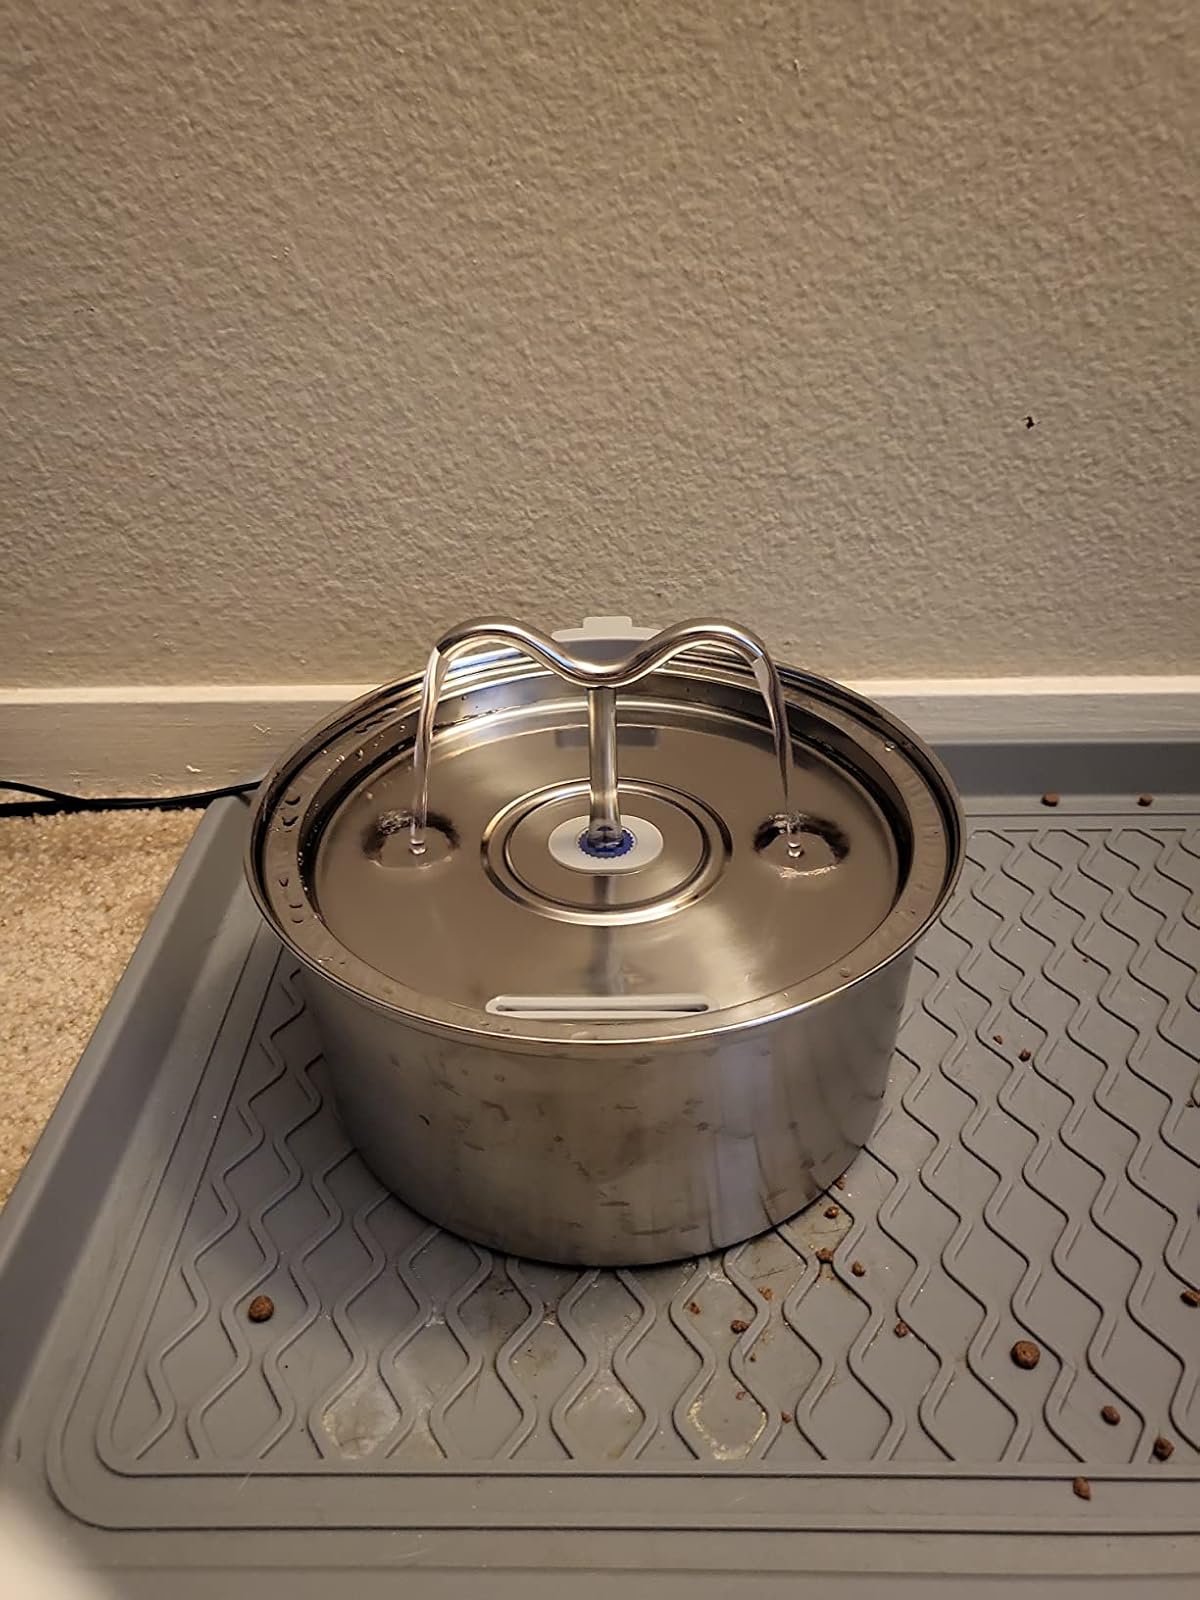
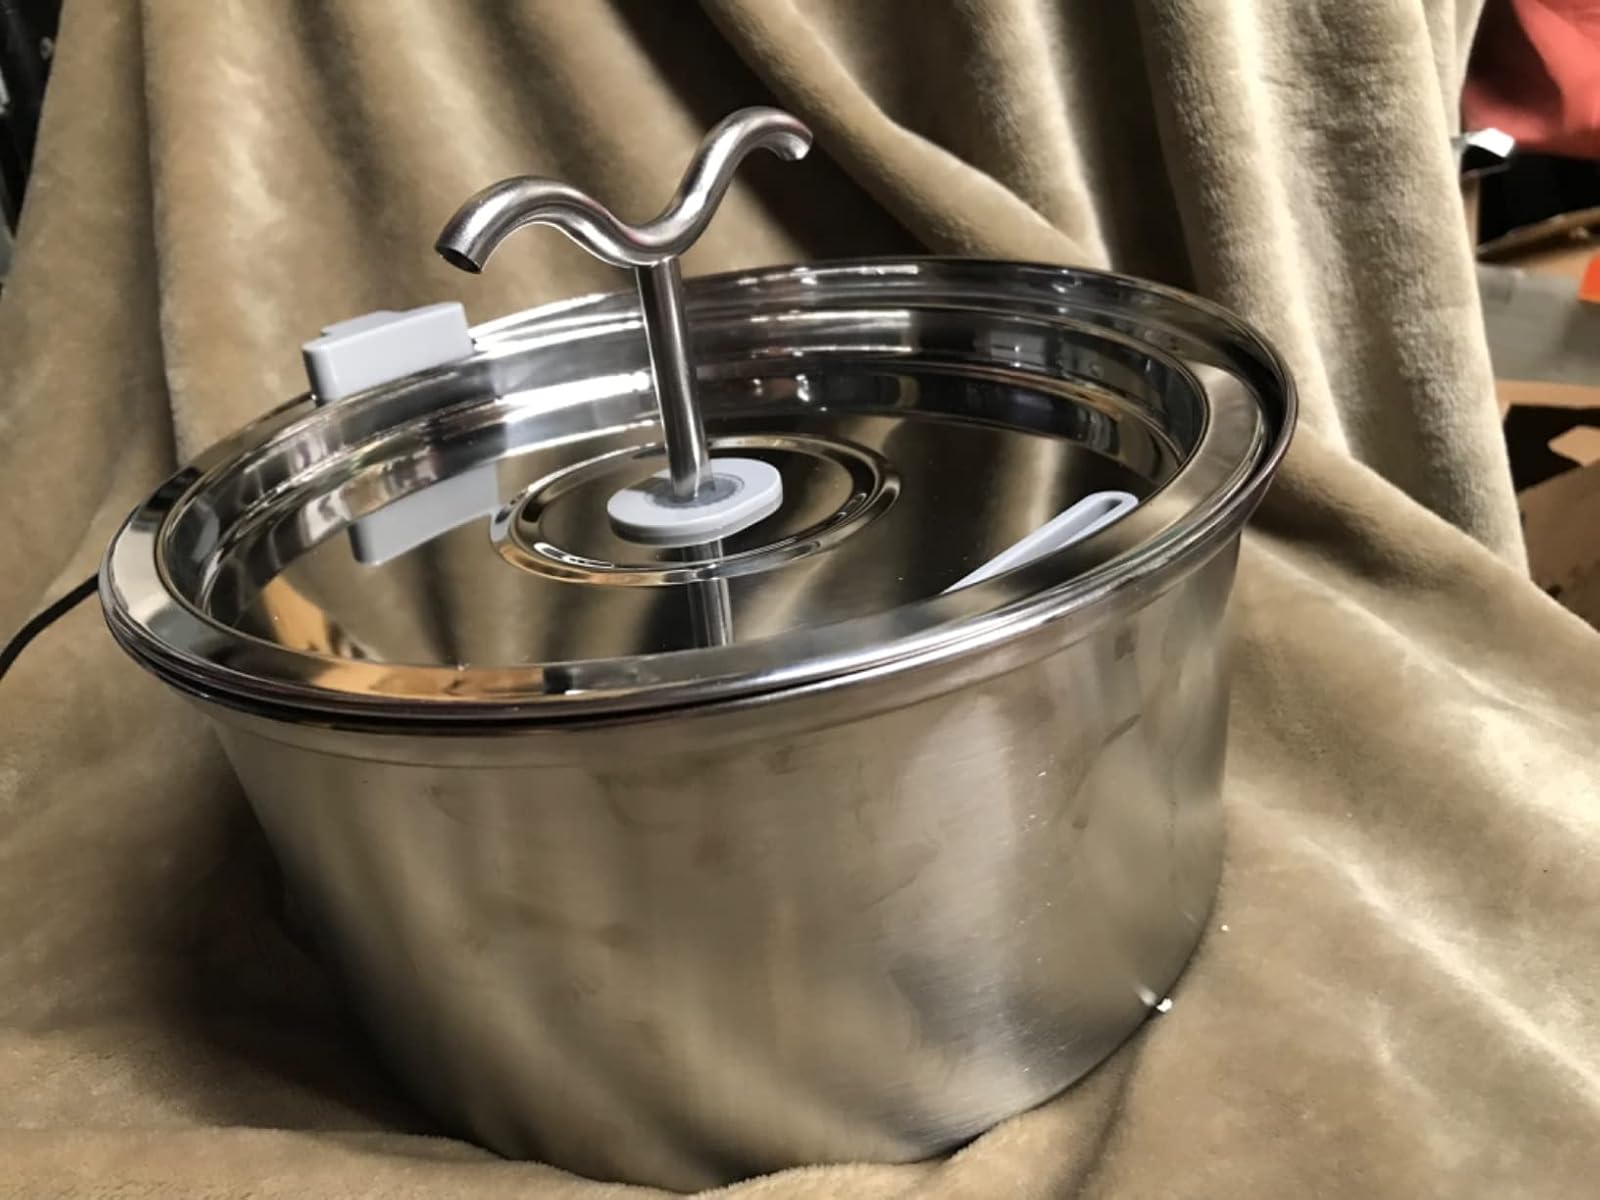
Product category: items_bowl
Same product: yes